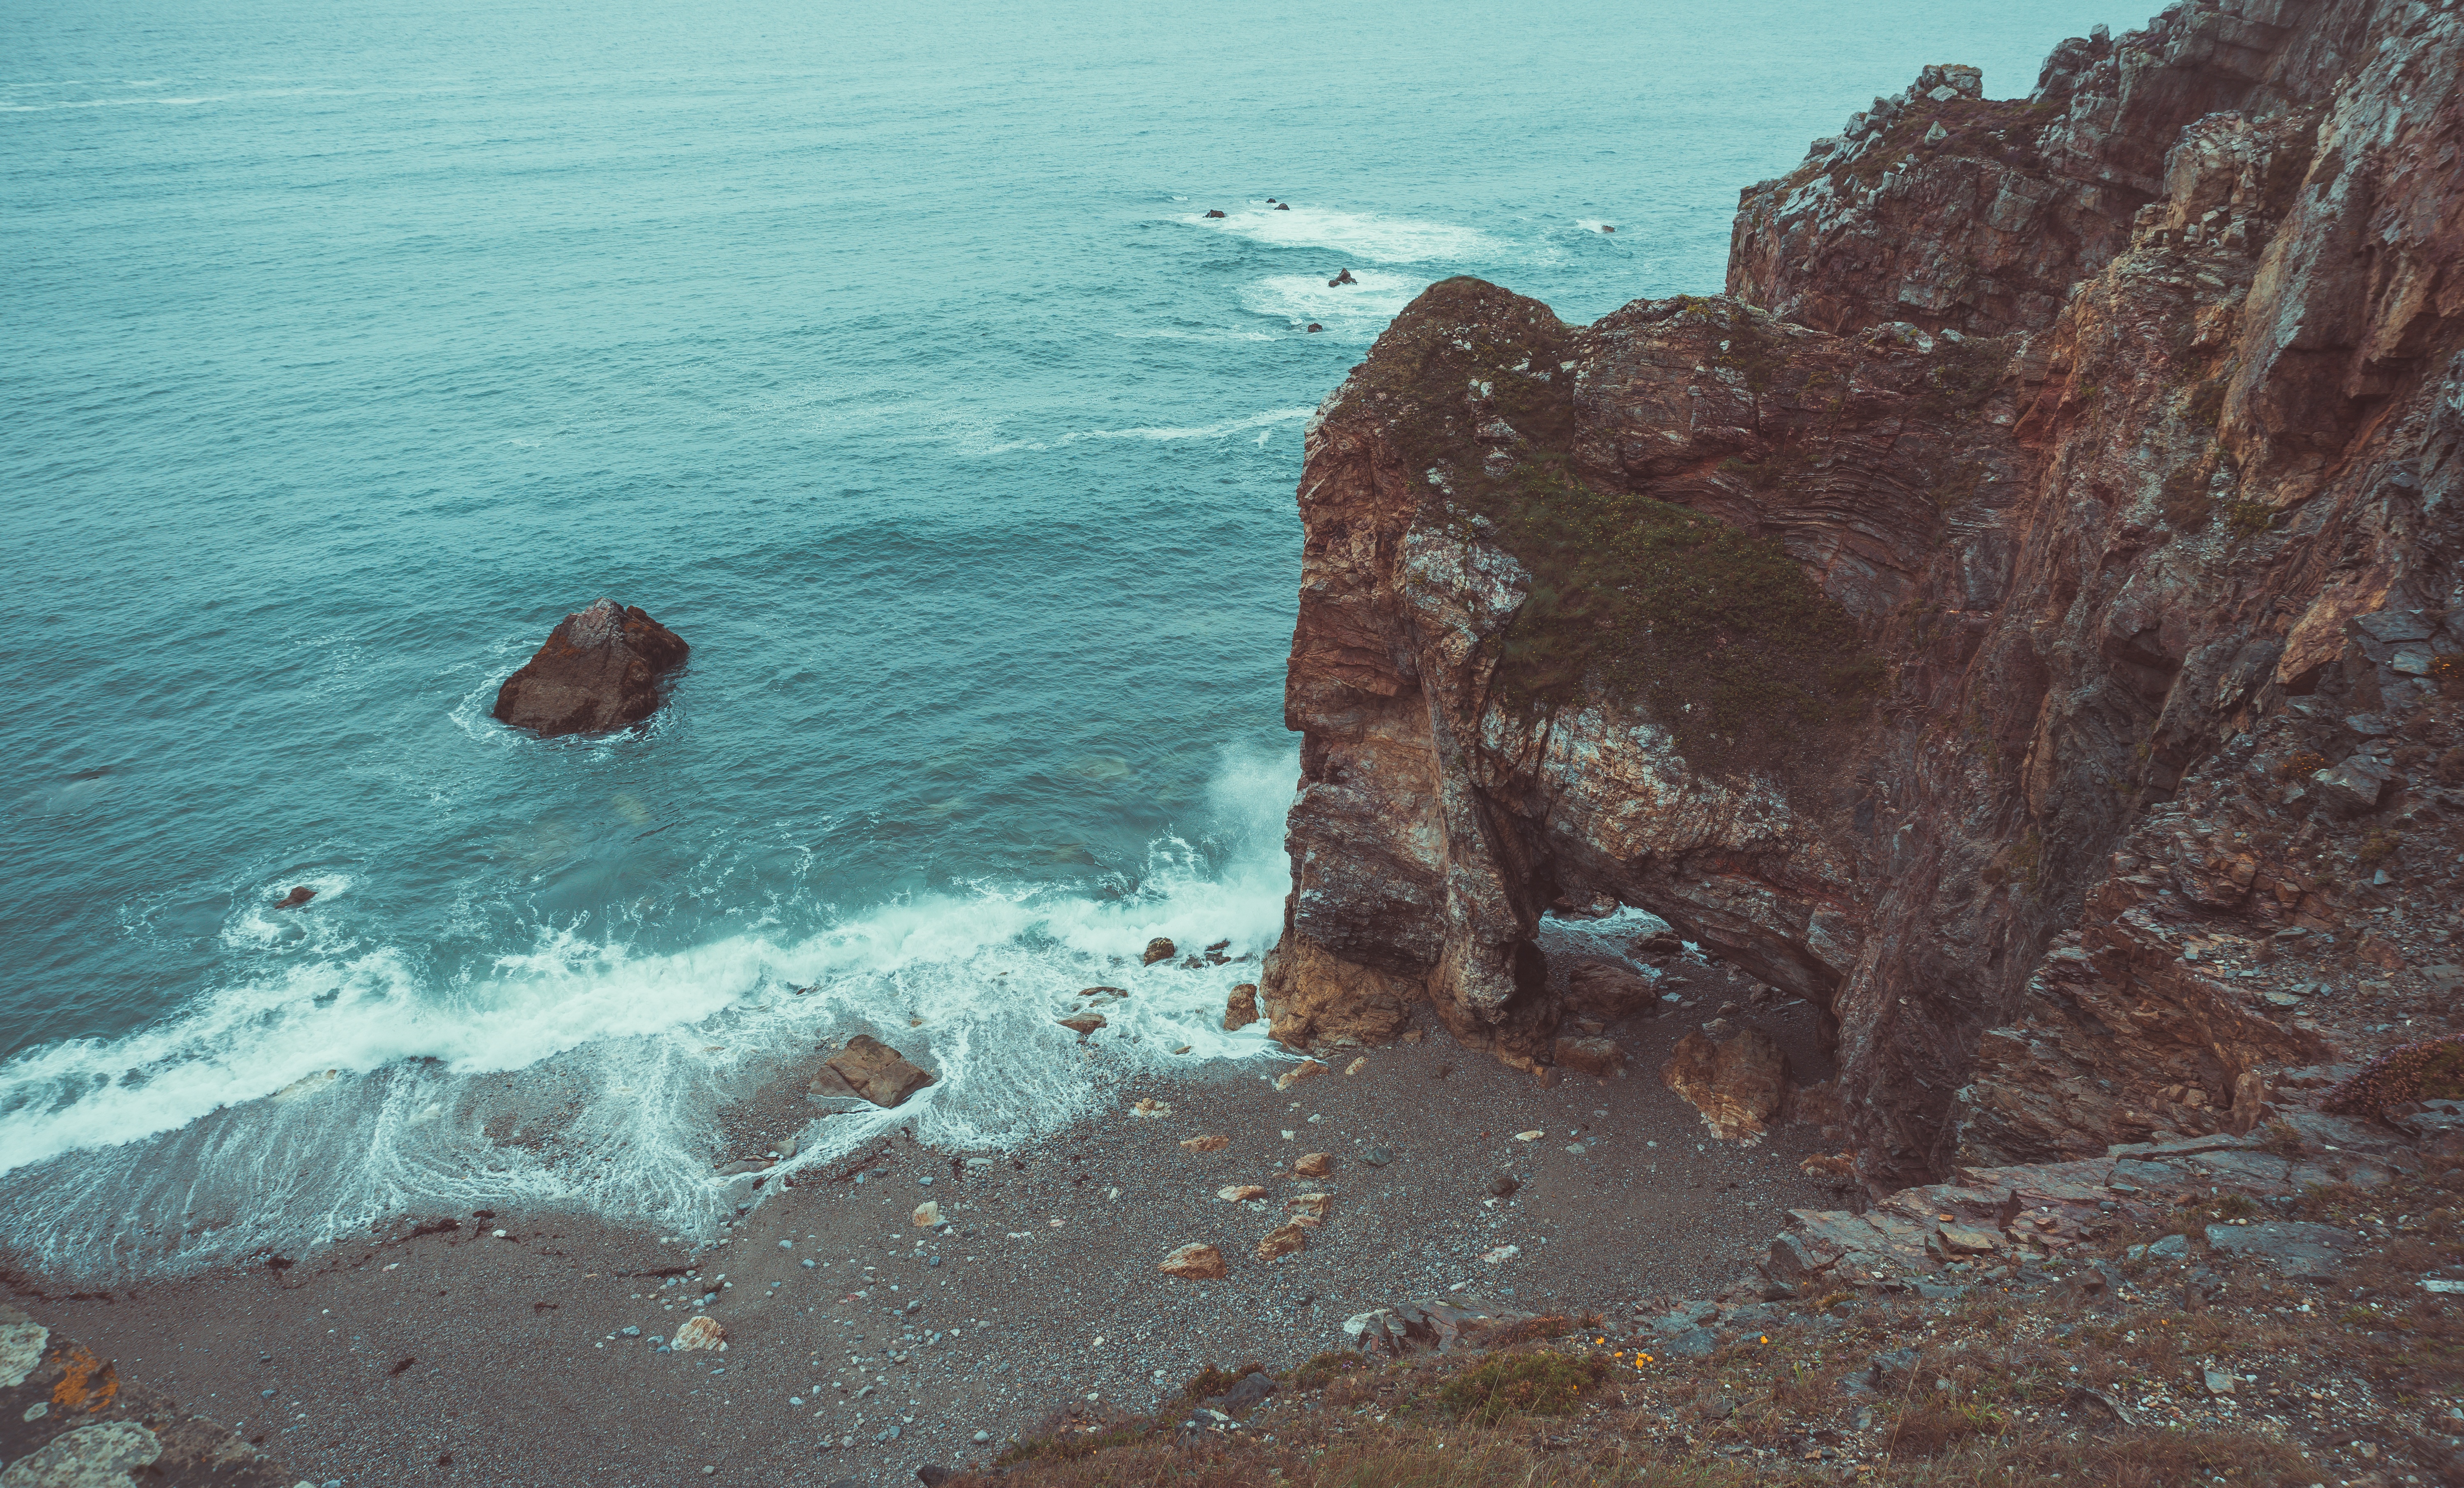
beach, sea, coast, rock, ocean, shore, wave, cliff, bay, terrain, material, body of water, geology, cape, landform, geographical feature